Pia Locatelli

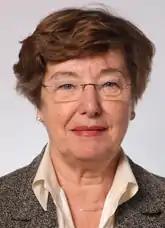
Pia Elda Locatelli

Pia Elda Locatelli (born 13 August 1949 in Villa d'Almè, Bergamo)